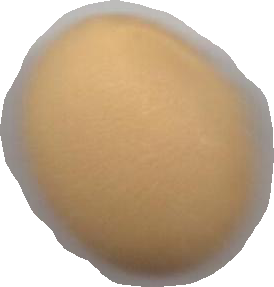
Variety: Dega